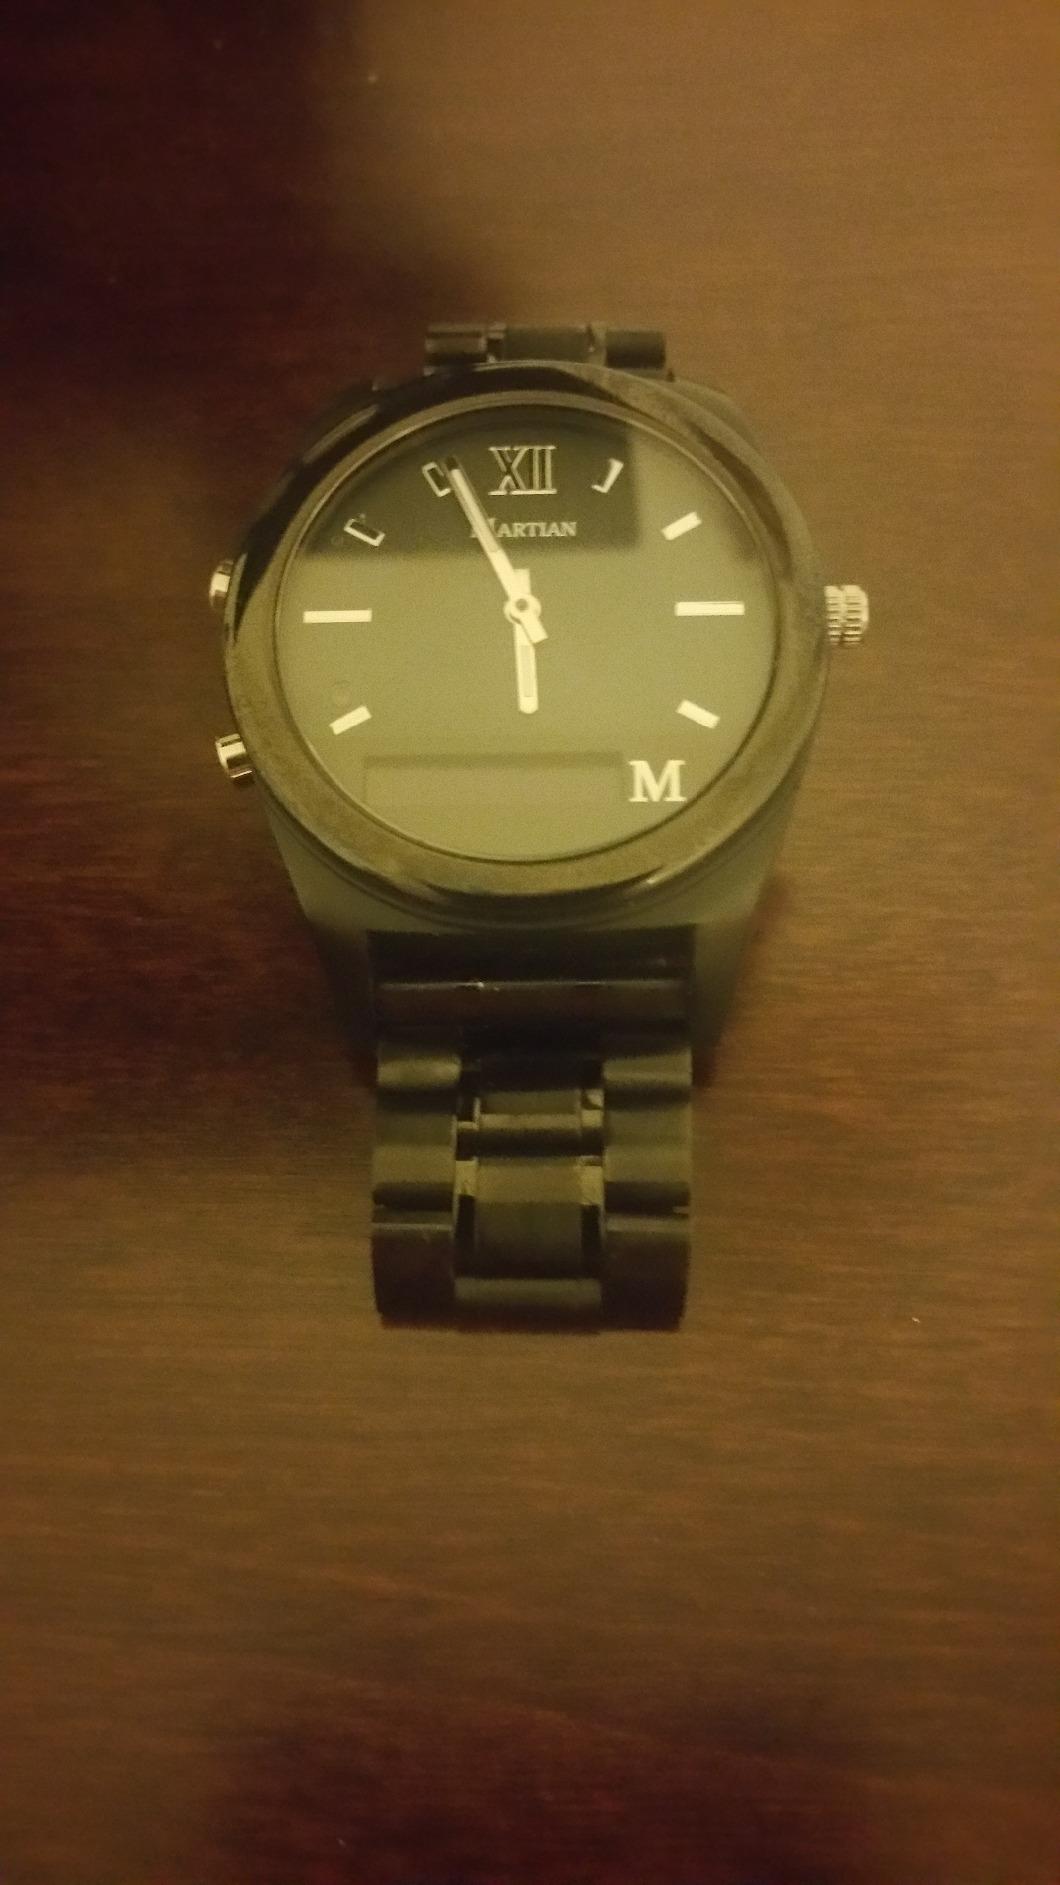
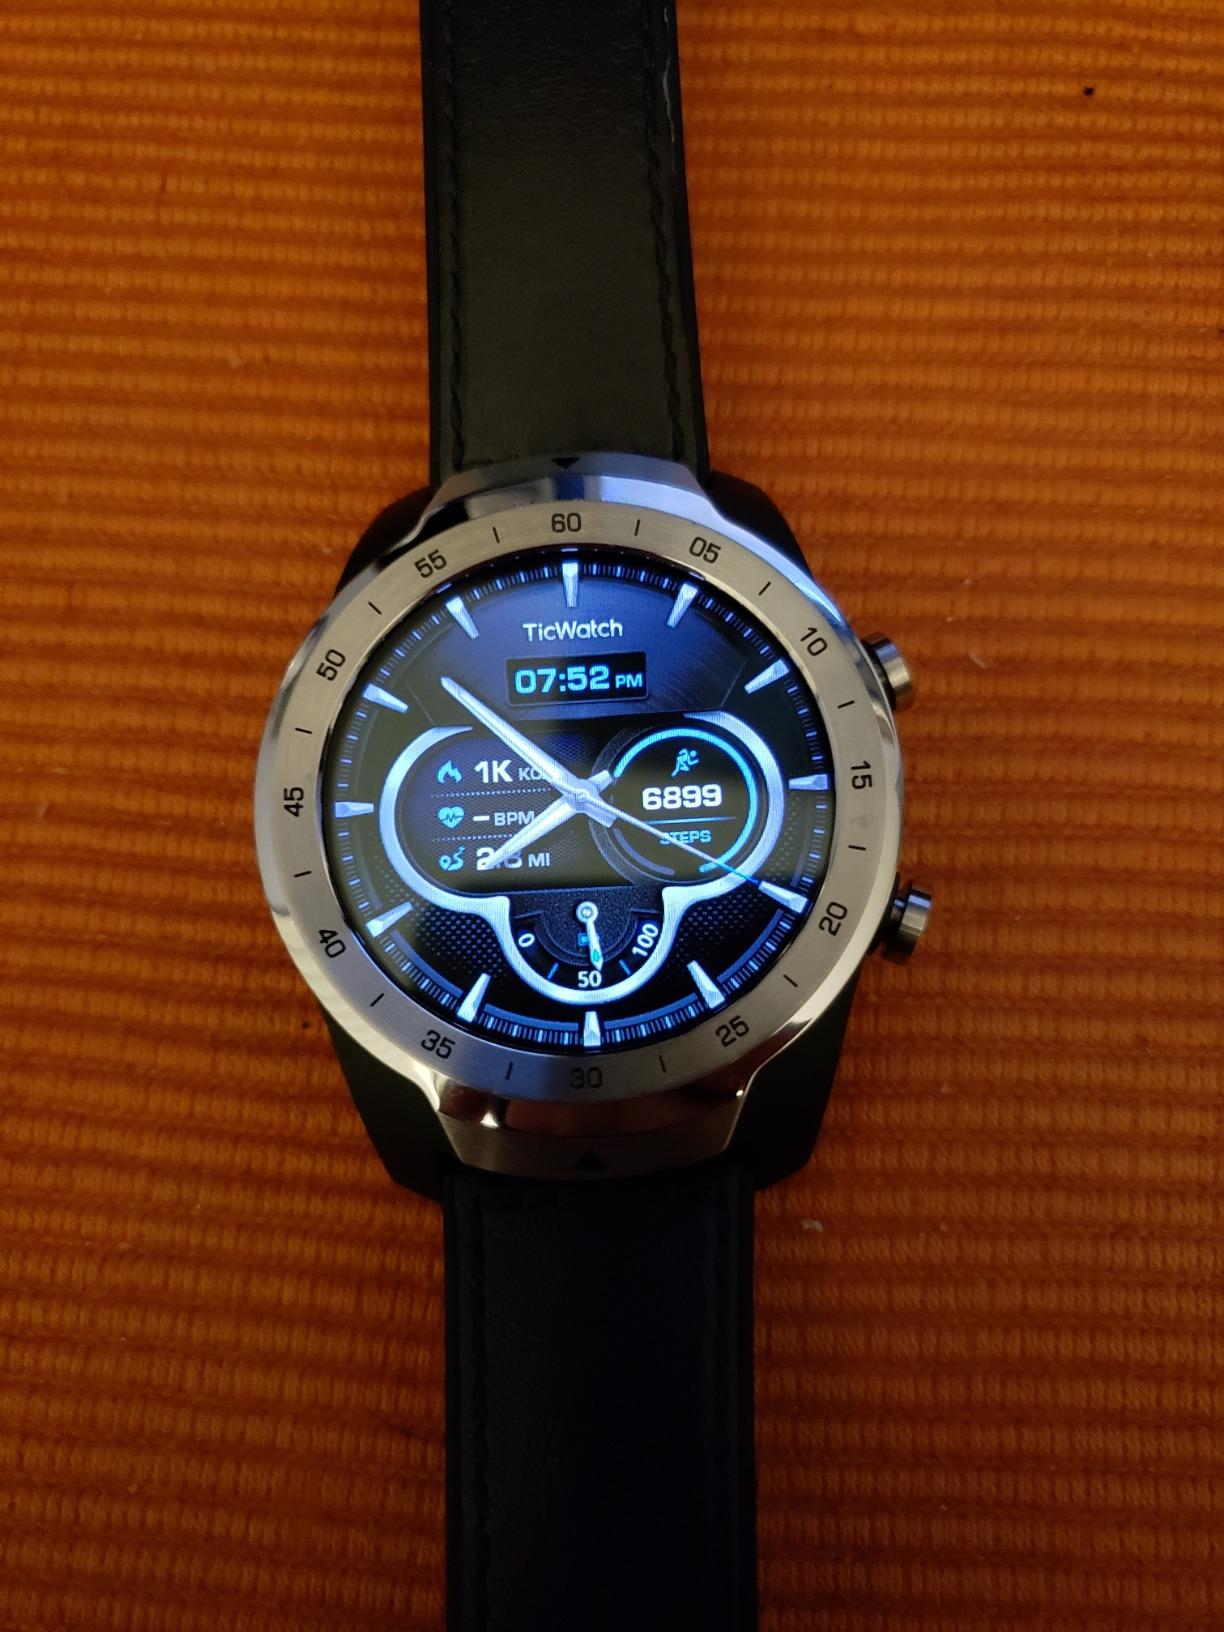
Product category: smartwatch
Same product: no